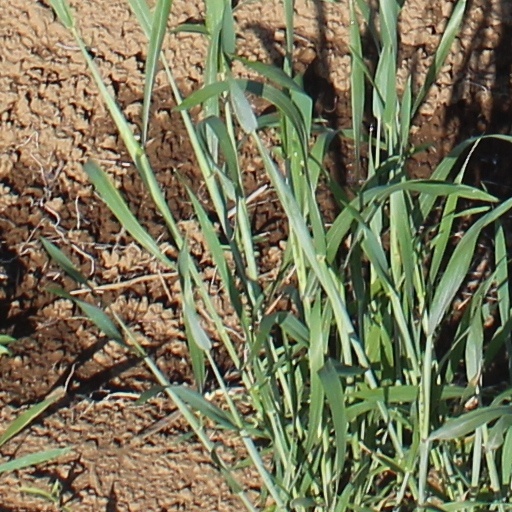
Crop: wheat